Llanwenarth

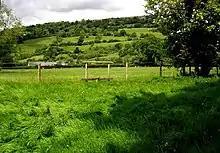
Farmland near Llanwenarth

Llanwenarth is a small village and parish in the Usk Valley of Monmouthshire, south-east Wales, United Kingdom. It is in the community of Llanfoist Fawr and covered by the electoral ward of Llanwenarth Ultra.